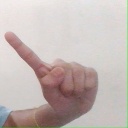
अक्षर: ए